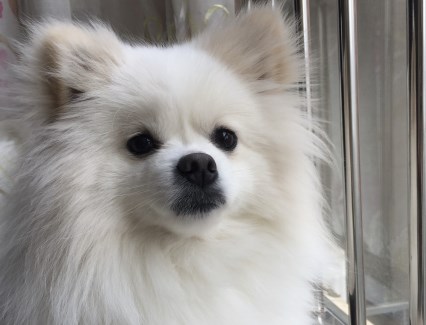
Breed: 1936-n000005-Pomeranian